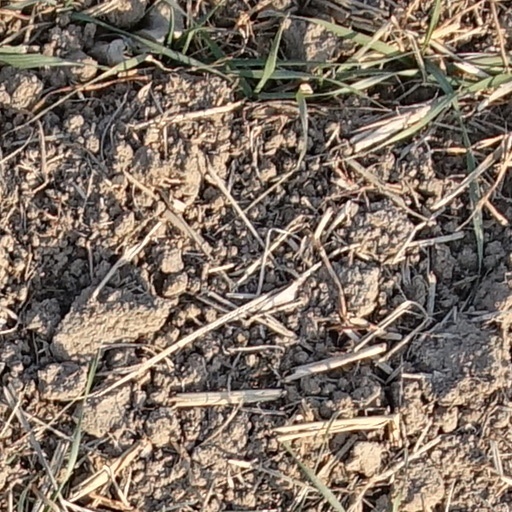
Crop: wheat